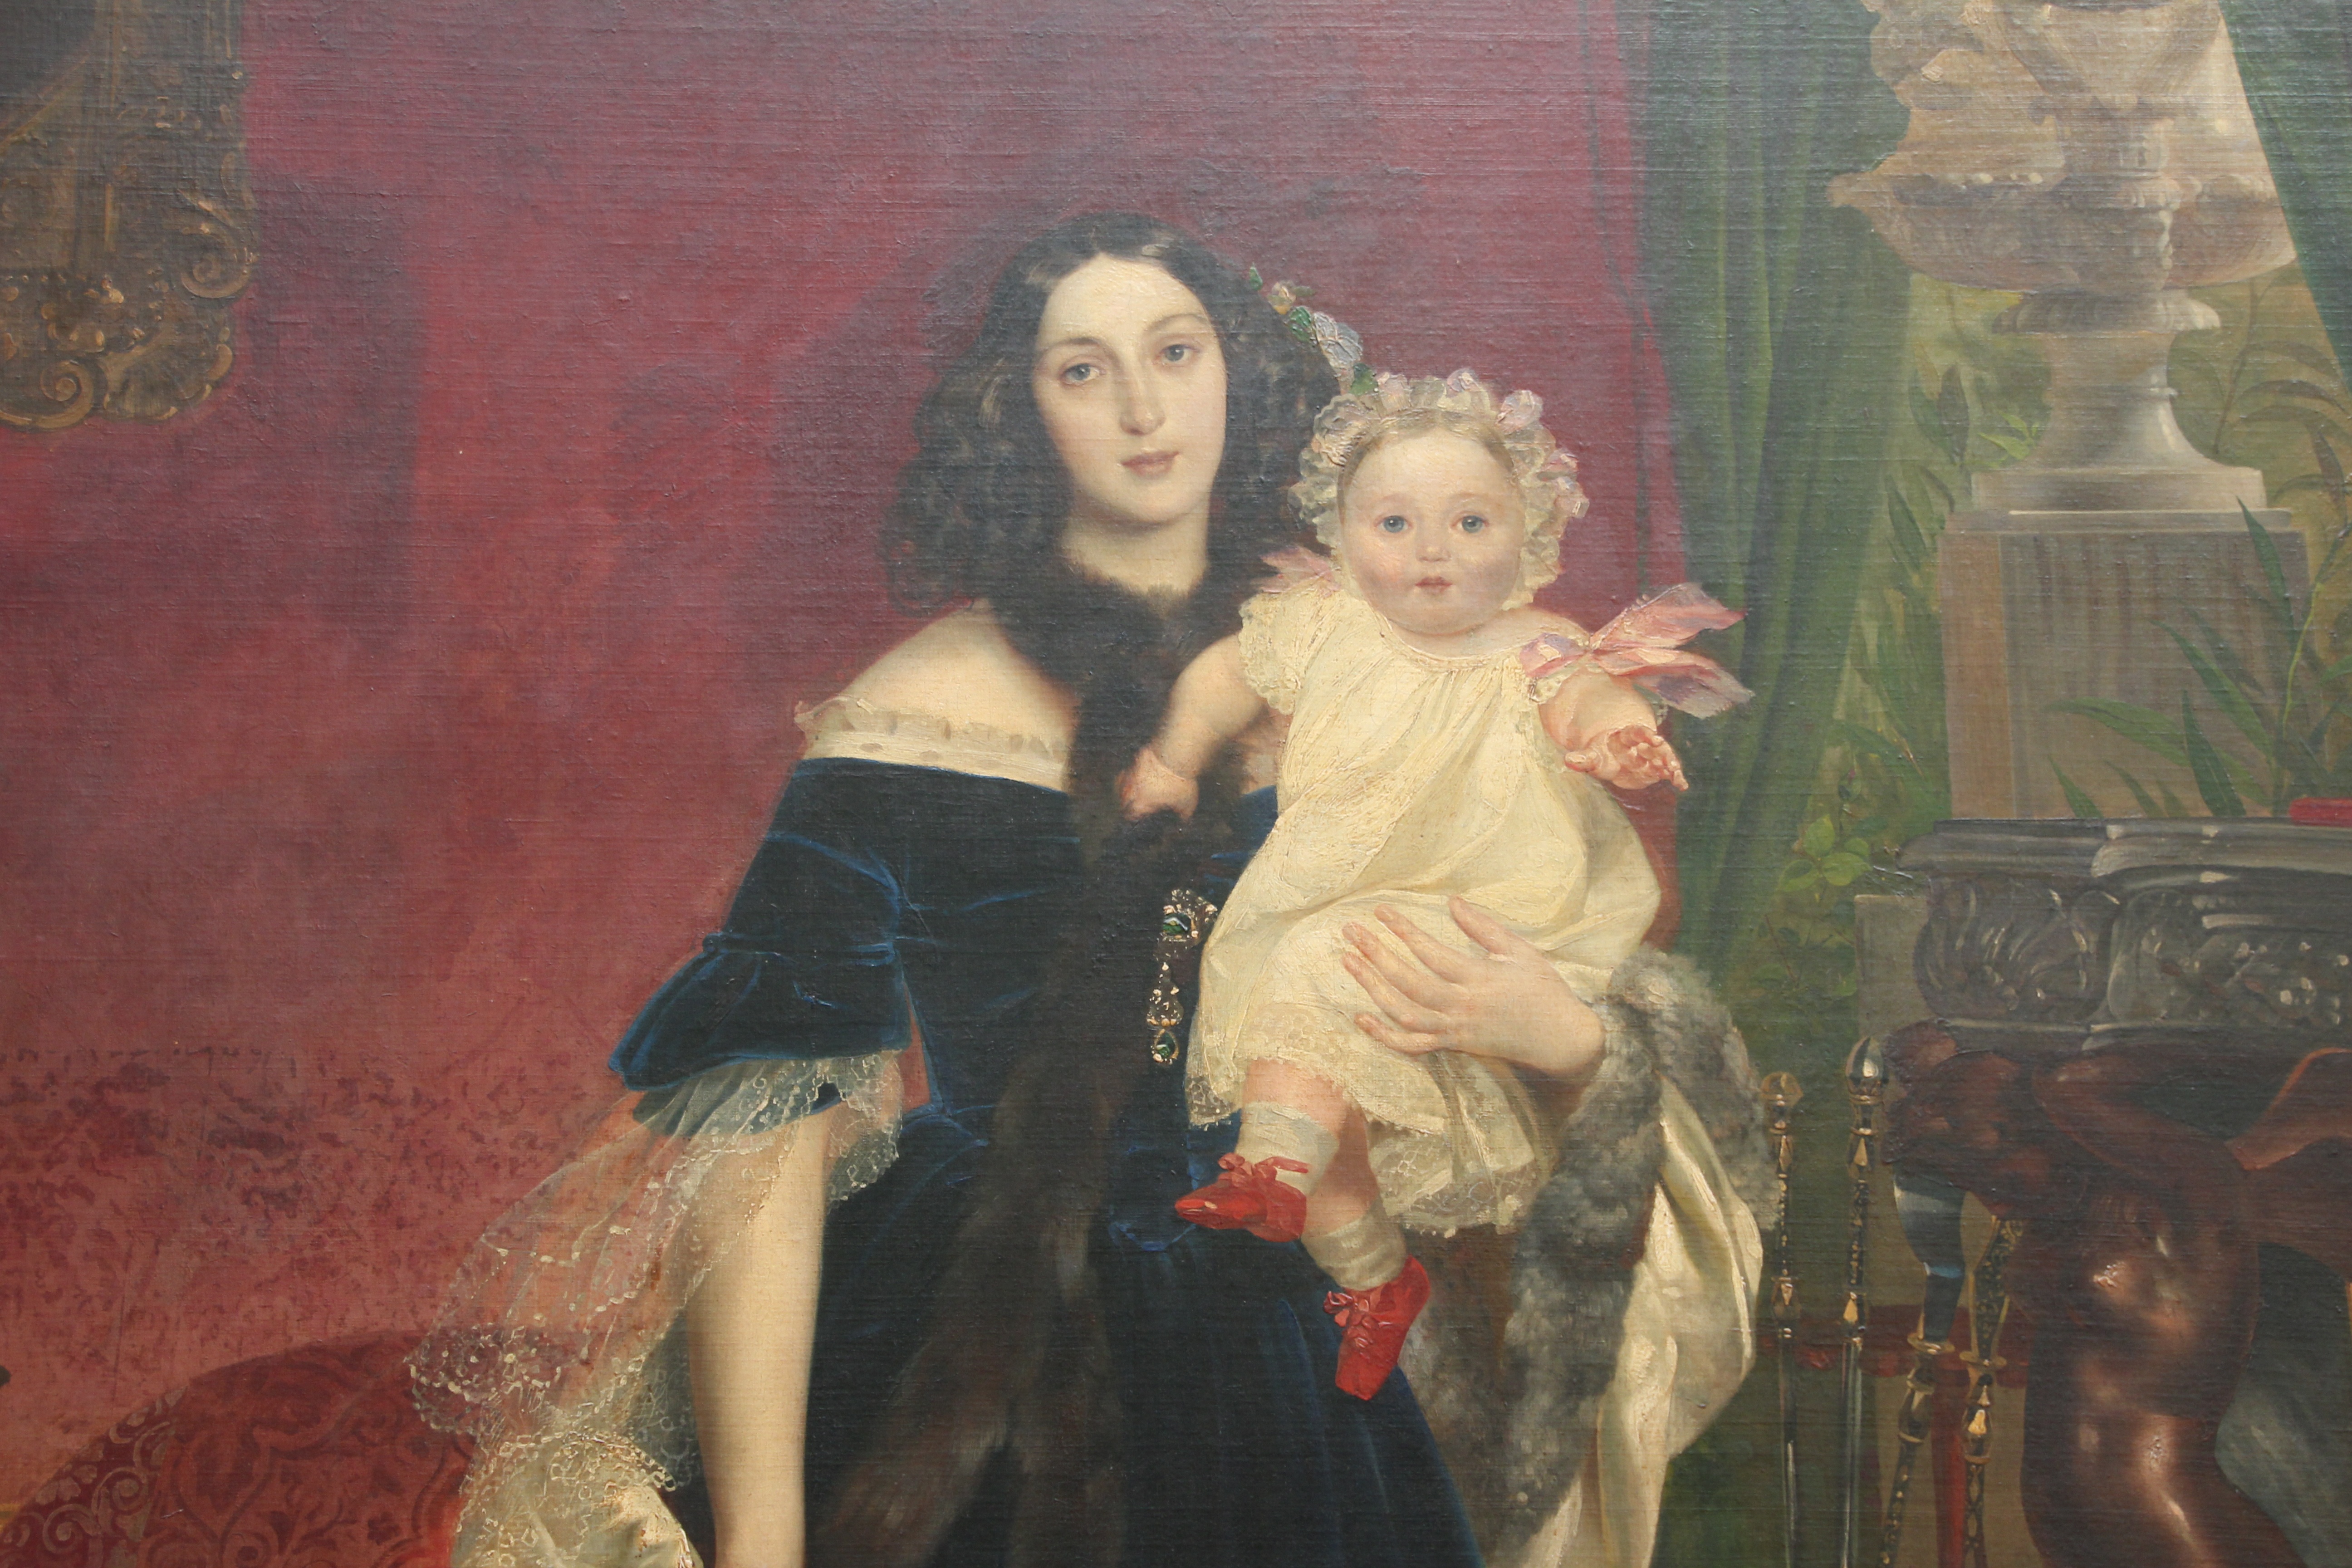
portrait, child, lady, painting, dress, photograph, image, oil painting